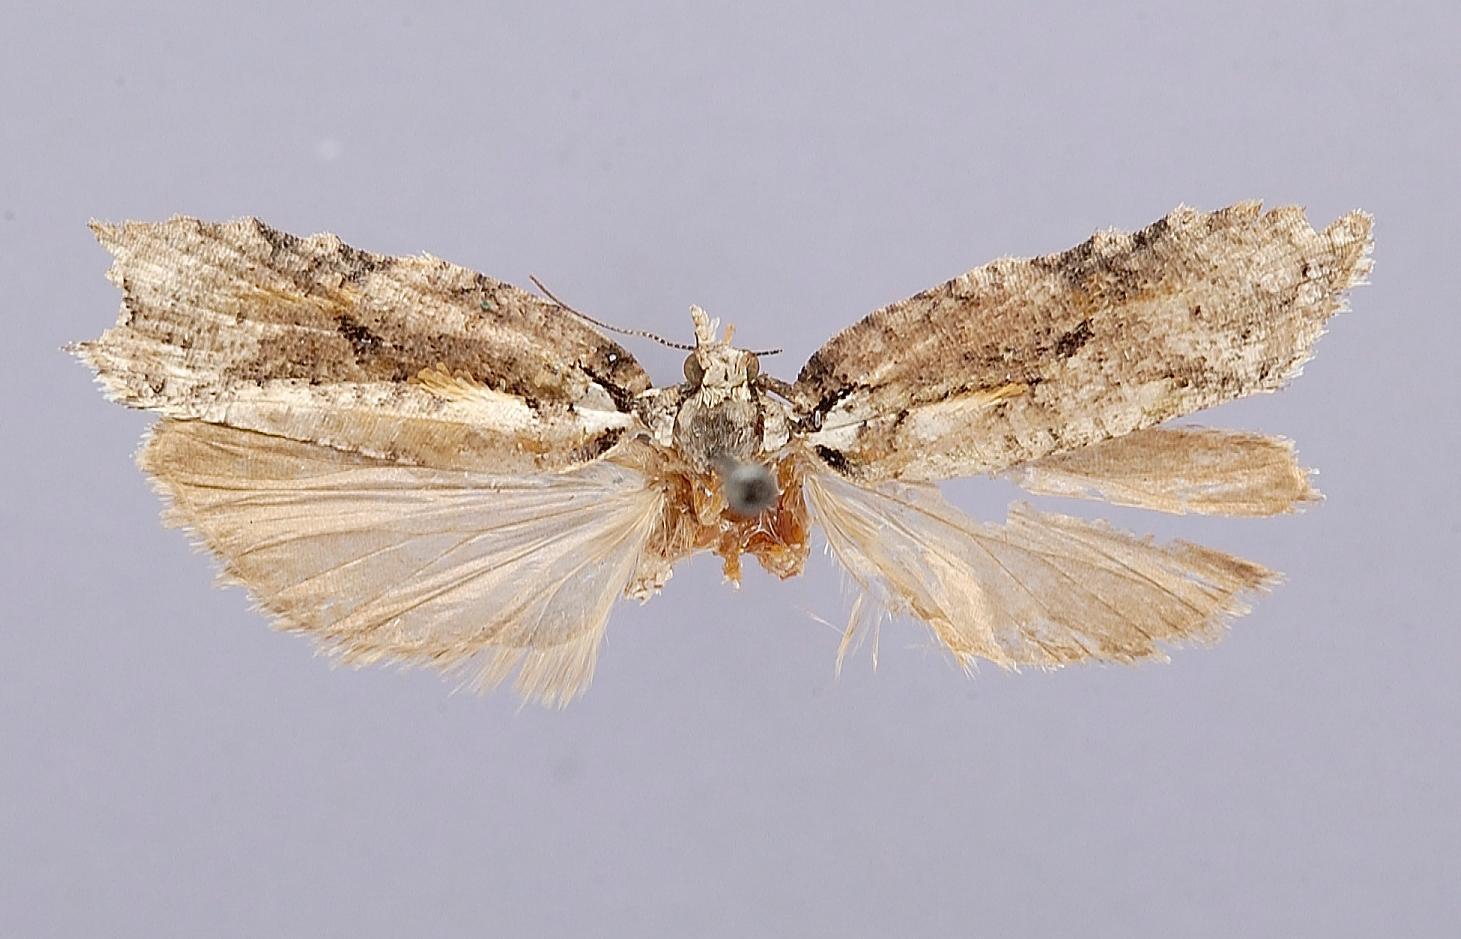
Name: Polyortha sagax
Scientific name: Polyortha sagax Razowski, 1984
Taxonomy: Animalia, Arthropoda, Insecta, Lepidoptera, Tortricidae
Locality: Cochabamba, Incachaca, Cochabamba, Bolivia
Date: [Not Stated]